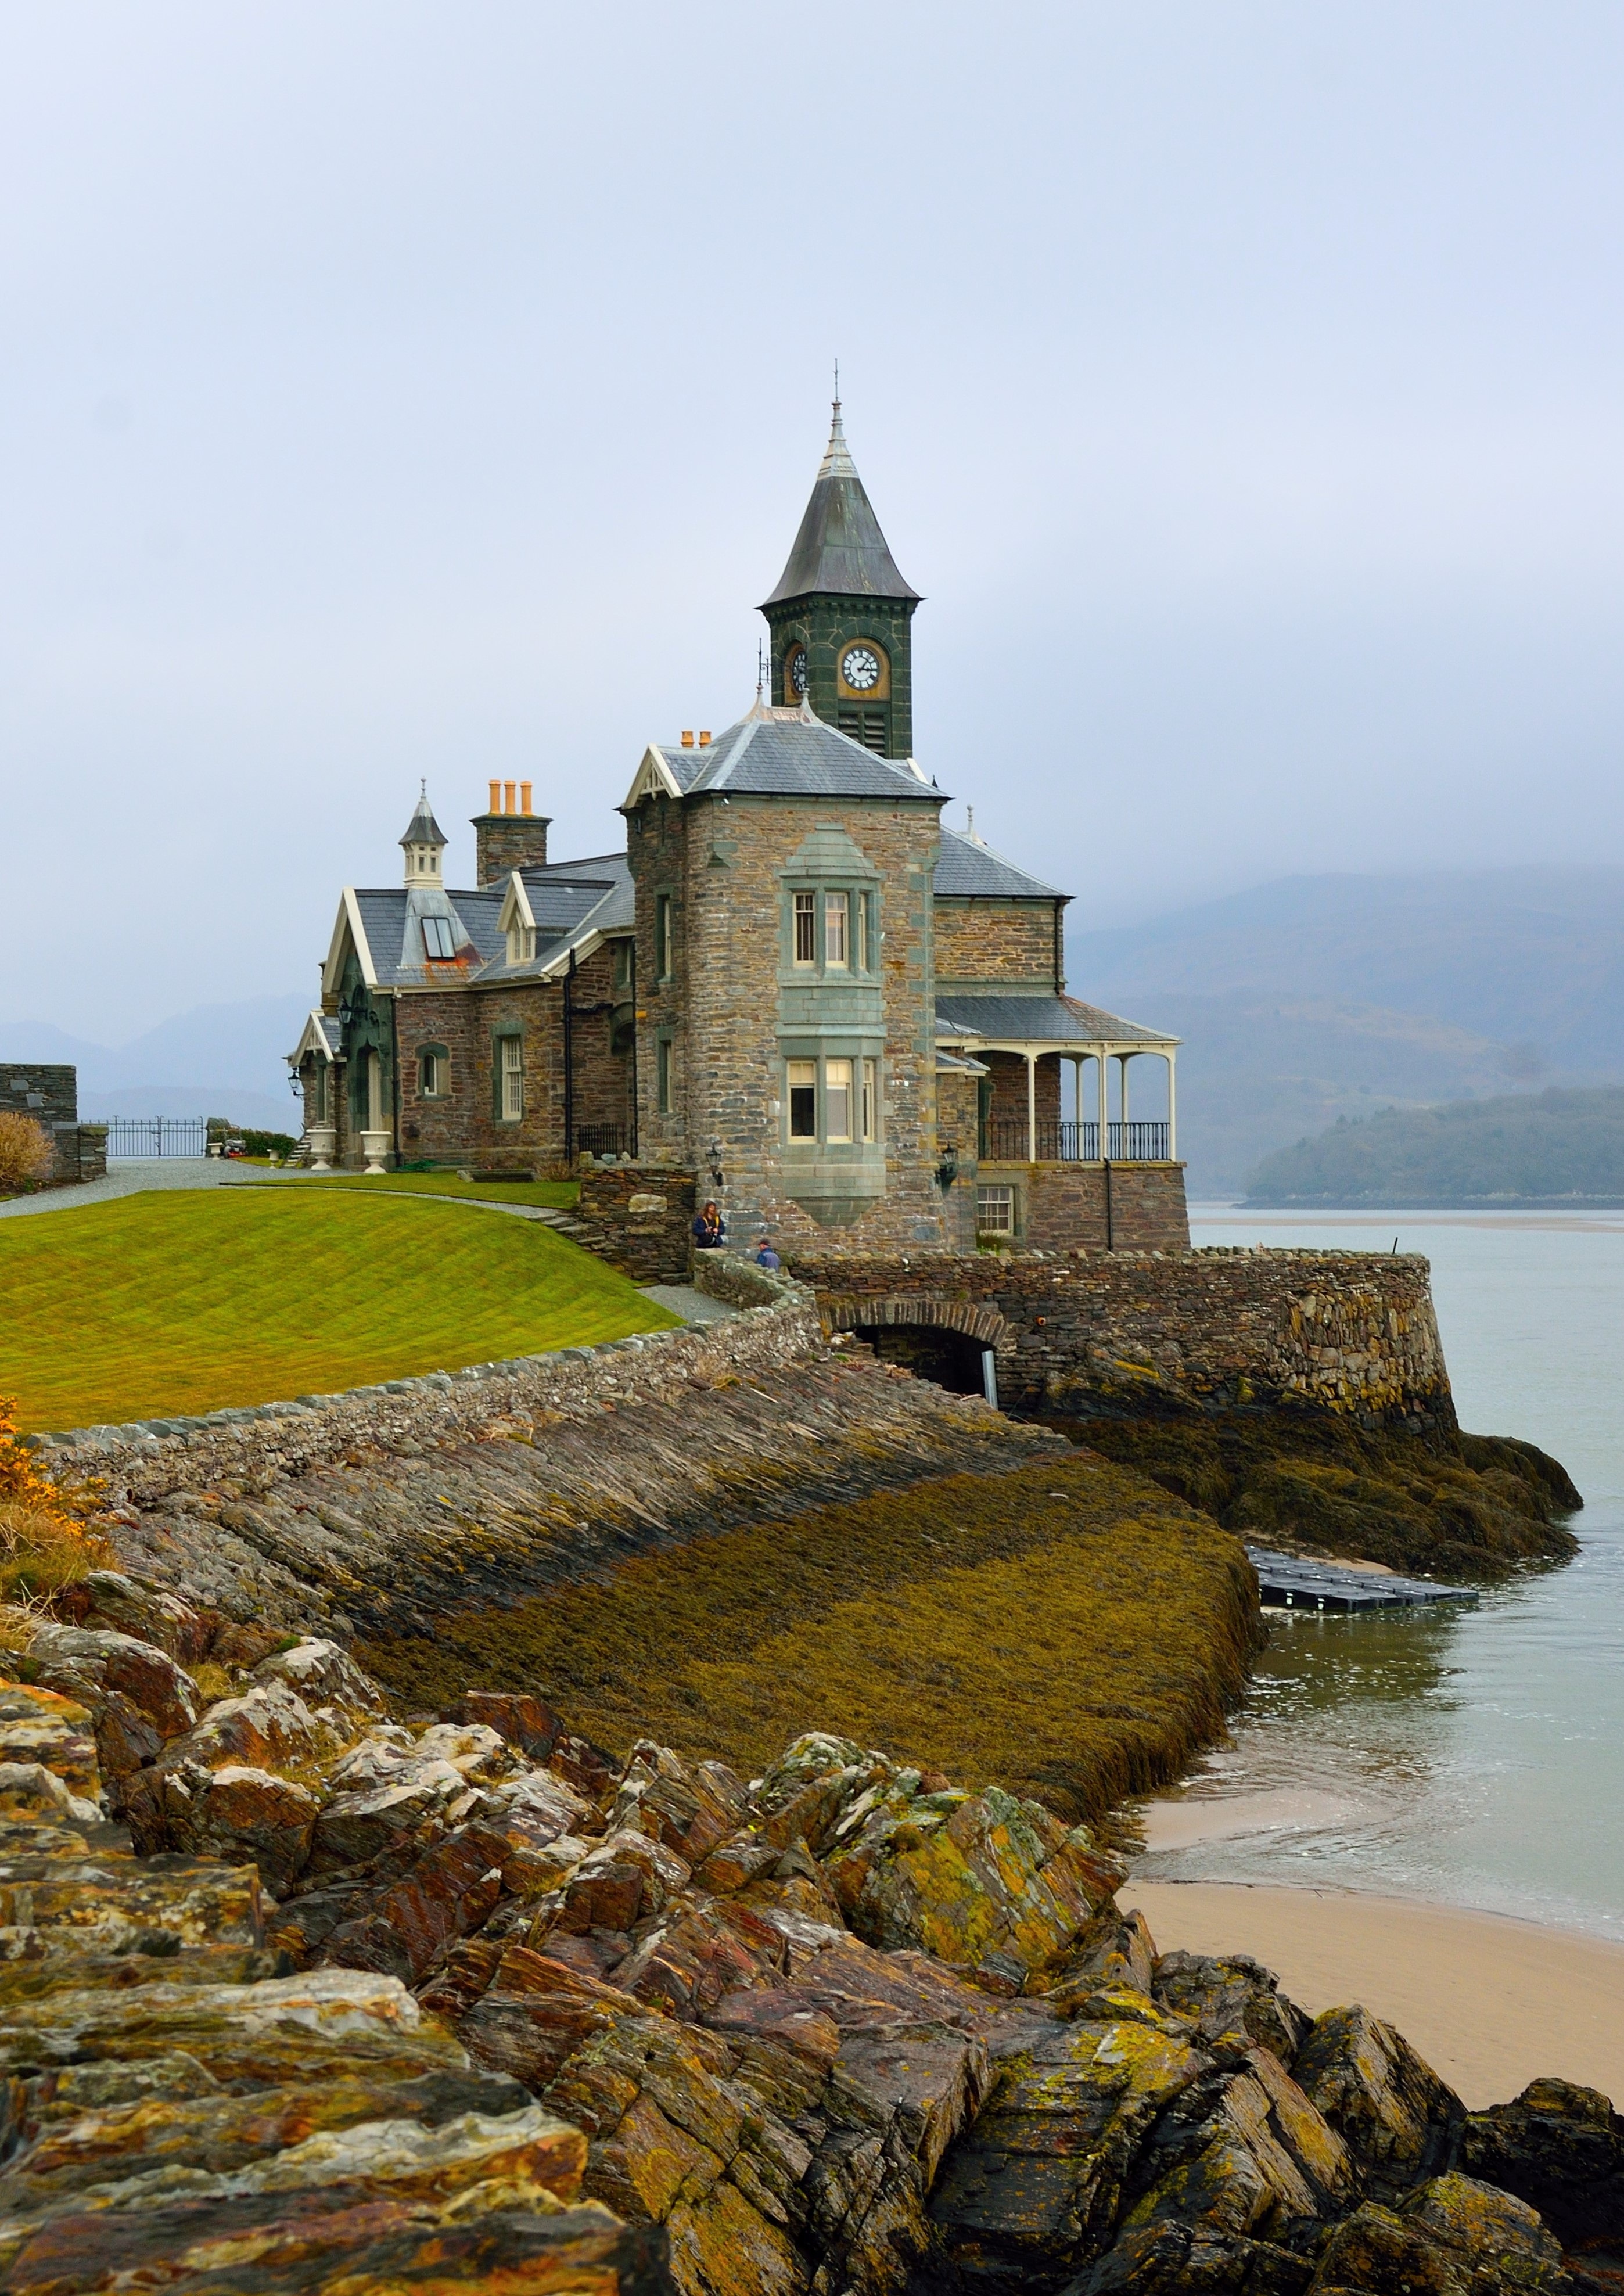
landscape, sea, coast, water, outdoor, rock, lake, building, chateau, europe, tower, scenic, castle, landmark, fortification, tourism, highland, place of worship, rocks, uk, wales, monastery, snowdonia